Kale (mythology)

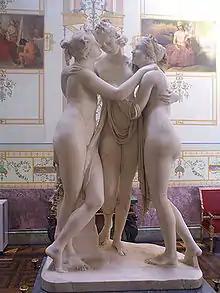

Kale (or Cale), also known as Kalleis (or Calleis), in ancient Greek religion, was one of the Charites (Graces), daughters of Zeus (Jupiter). Kale is the wife of Hephaestus according to some authors (although most have Aphrodite play that role). Cale was also known as Charis and Aglaea.